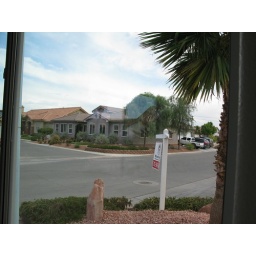
in the office looking out of window on sunset palm dr